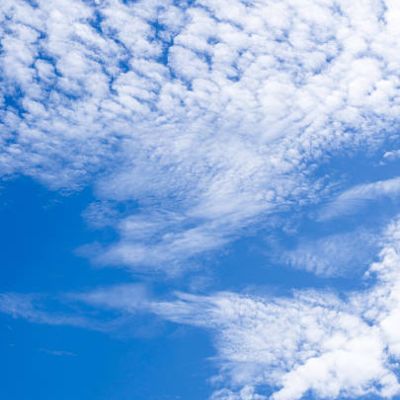
Cloud type: Altocumulus (Ac)